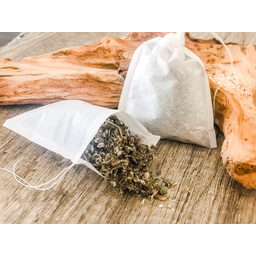
Label: trash